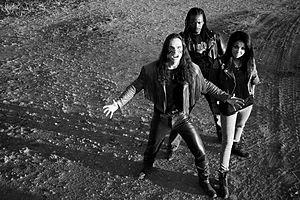
Le heavy metal africain est un genre musical dérivé du rock. Il se caractérise par l'utilisation de genres métalliques européens et américains, souvent combinés avec les instruments et les styles musicaux africains traditionnels, en créant des différences régionales distinctes. Au fil des années, le heavy metal a donné naissance à des sous-genres variés. Le genre s'est popularisé dans les années 1970 et 1980, au fur et à mesure de l'apparition de ses sous-genres, et il génère toujours dans les années 2000 un fort engouement de la part de ses fans.